Vikersundbakken

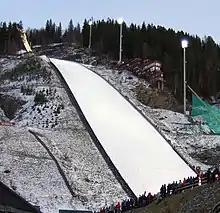

In 1894, Vikersund SK was established and started with ski jumping. Until the 1930s, they used six different ski jumping hills around the area. By then, the club had fostered sufficiently good jumpers that it was proposed to build a proper hill. A committee was established on 19 March 1935 and led by Gustav N. Hovde. At first they found a suitable location north of Heggen. However, they failed to reach an agreement with the land owner. Instead, Hovde proposed using the steep hill close to Heggen Church. After purchasing the land, construction started later in 1935. The original hill was designed by Thunold Hansen. Construction cost 6,290 Norwegian krone (NOK), of which NOK 1000 was borrowed and the rest of financed through private donations.